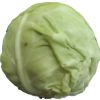
Label: Cabbage white 1